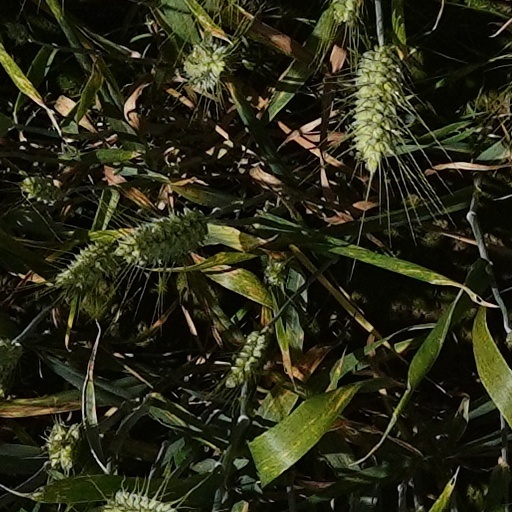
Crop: wheat